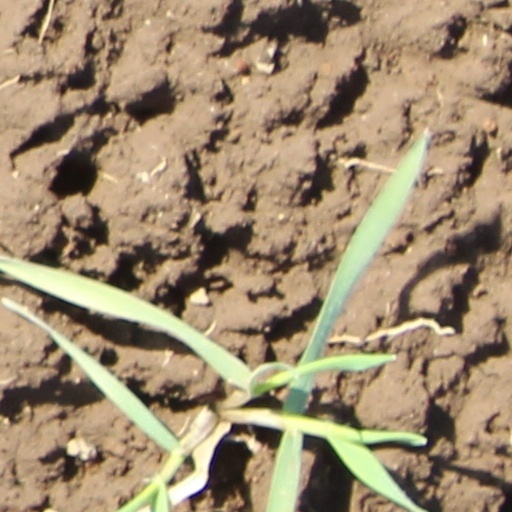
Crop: wheat